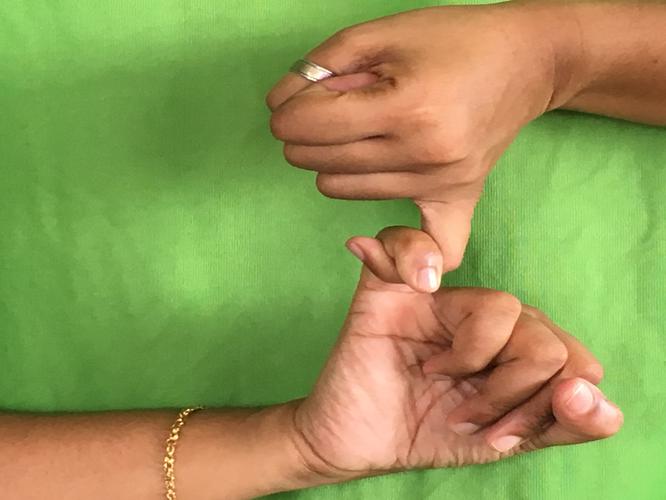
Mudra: Kilaka
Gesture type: double_hand